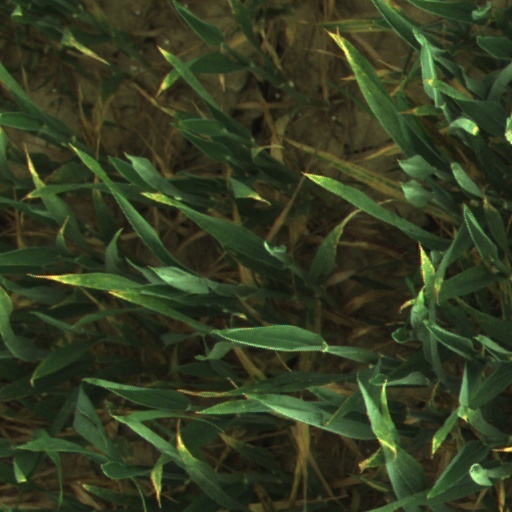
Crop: wheat